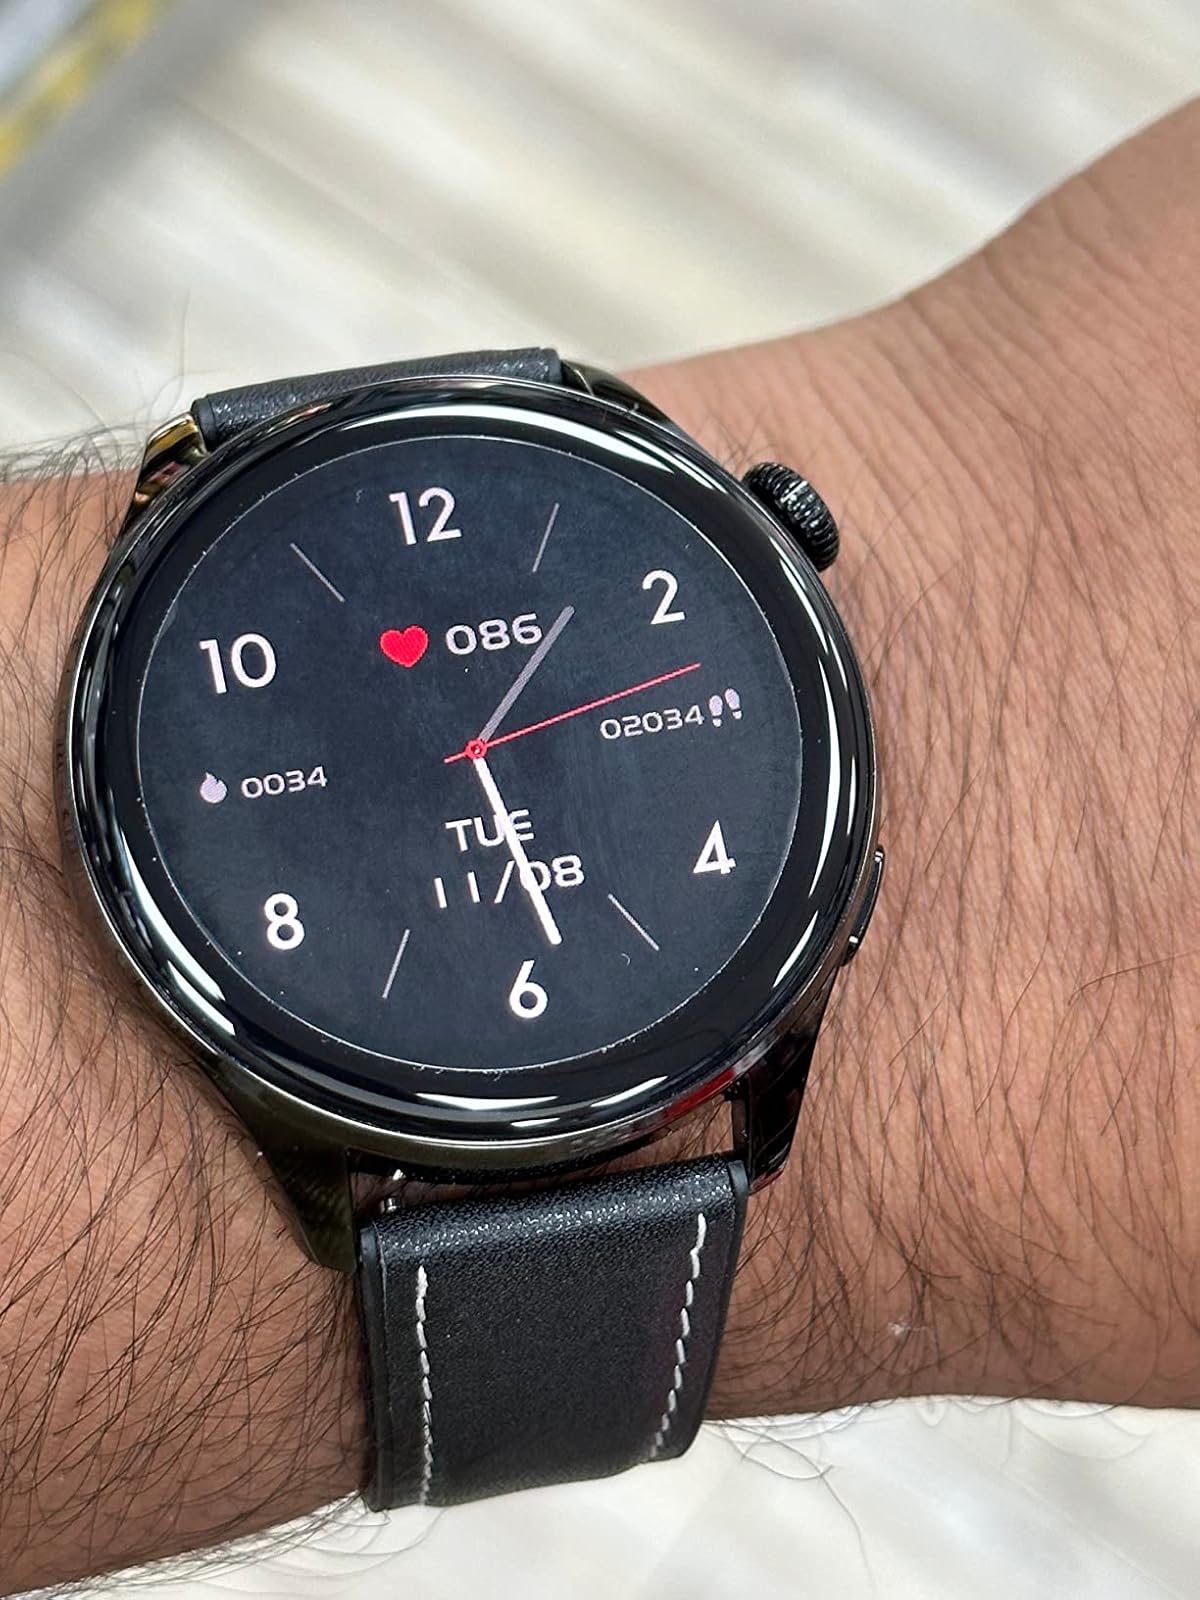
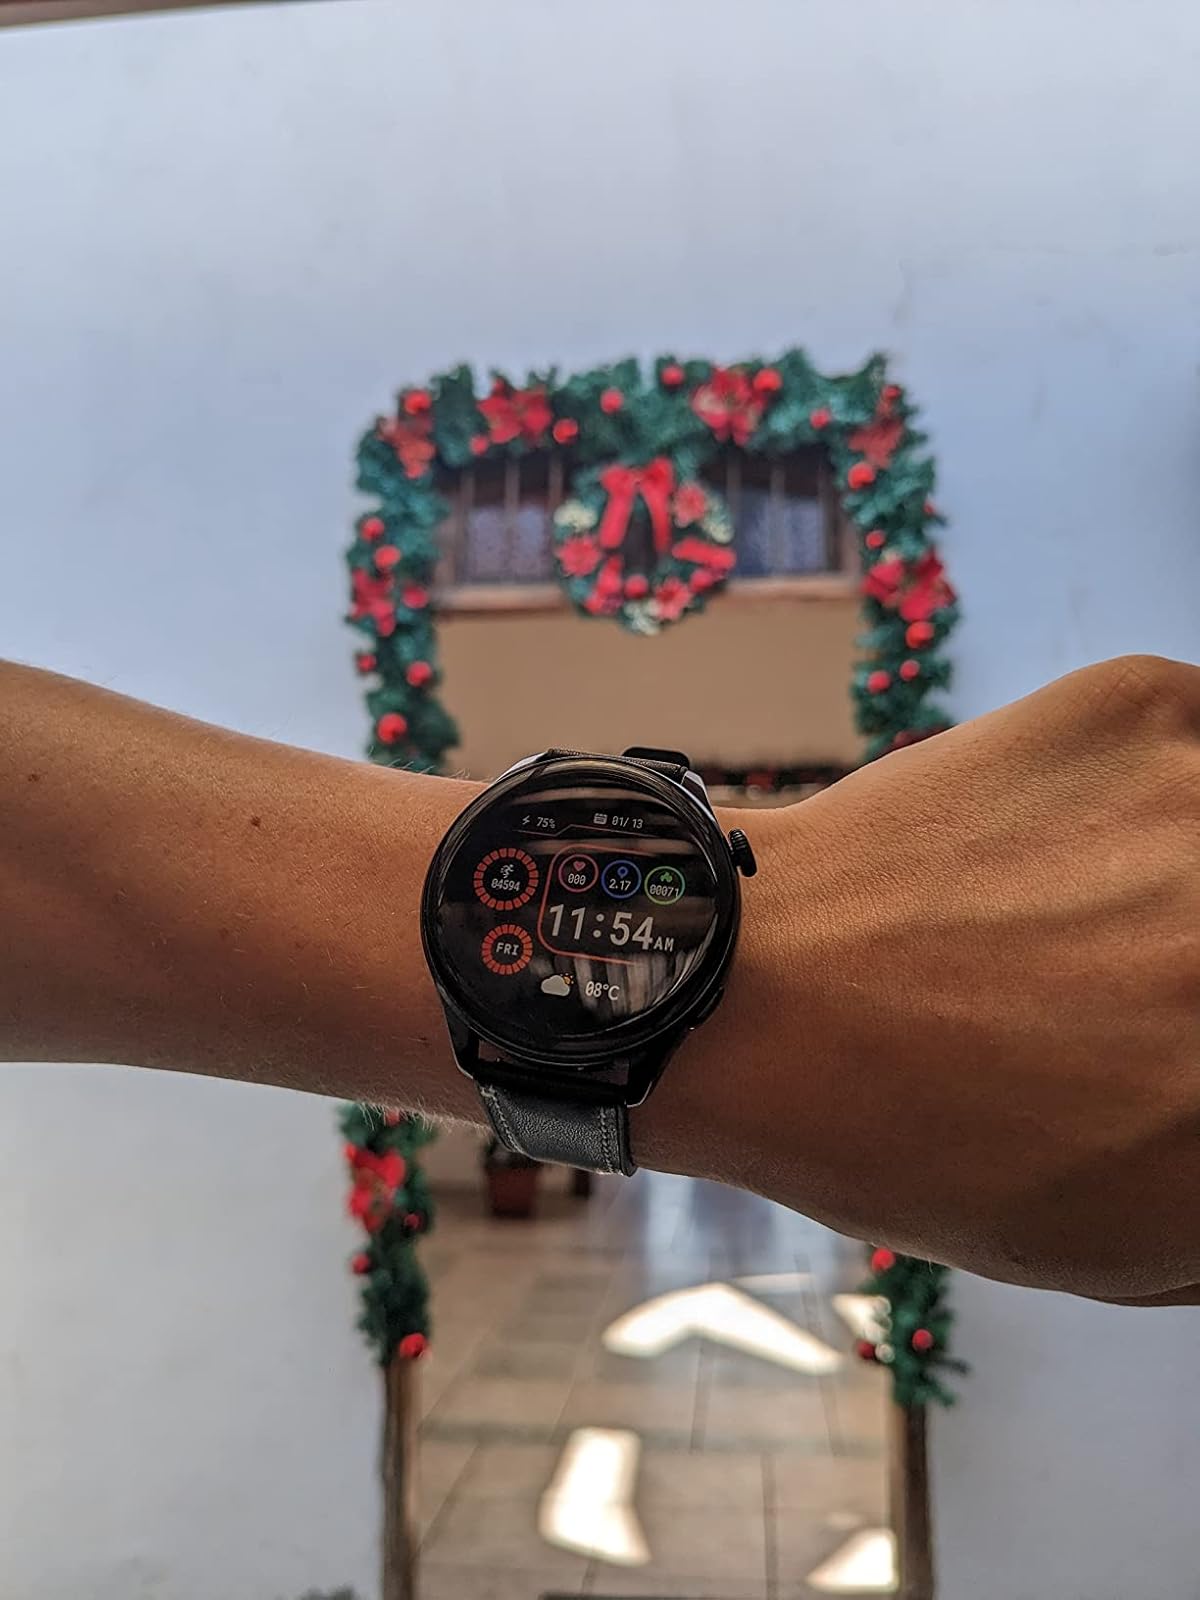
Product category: smartwatch
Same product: yes